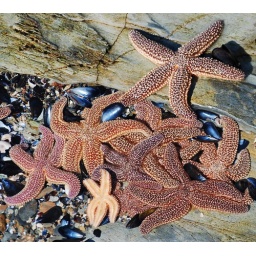
While walking along rocks near the lighthouse on Conanicut Island, Rhode Island